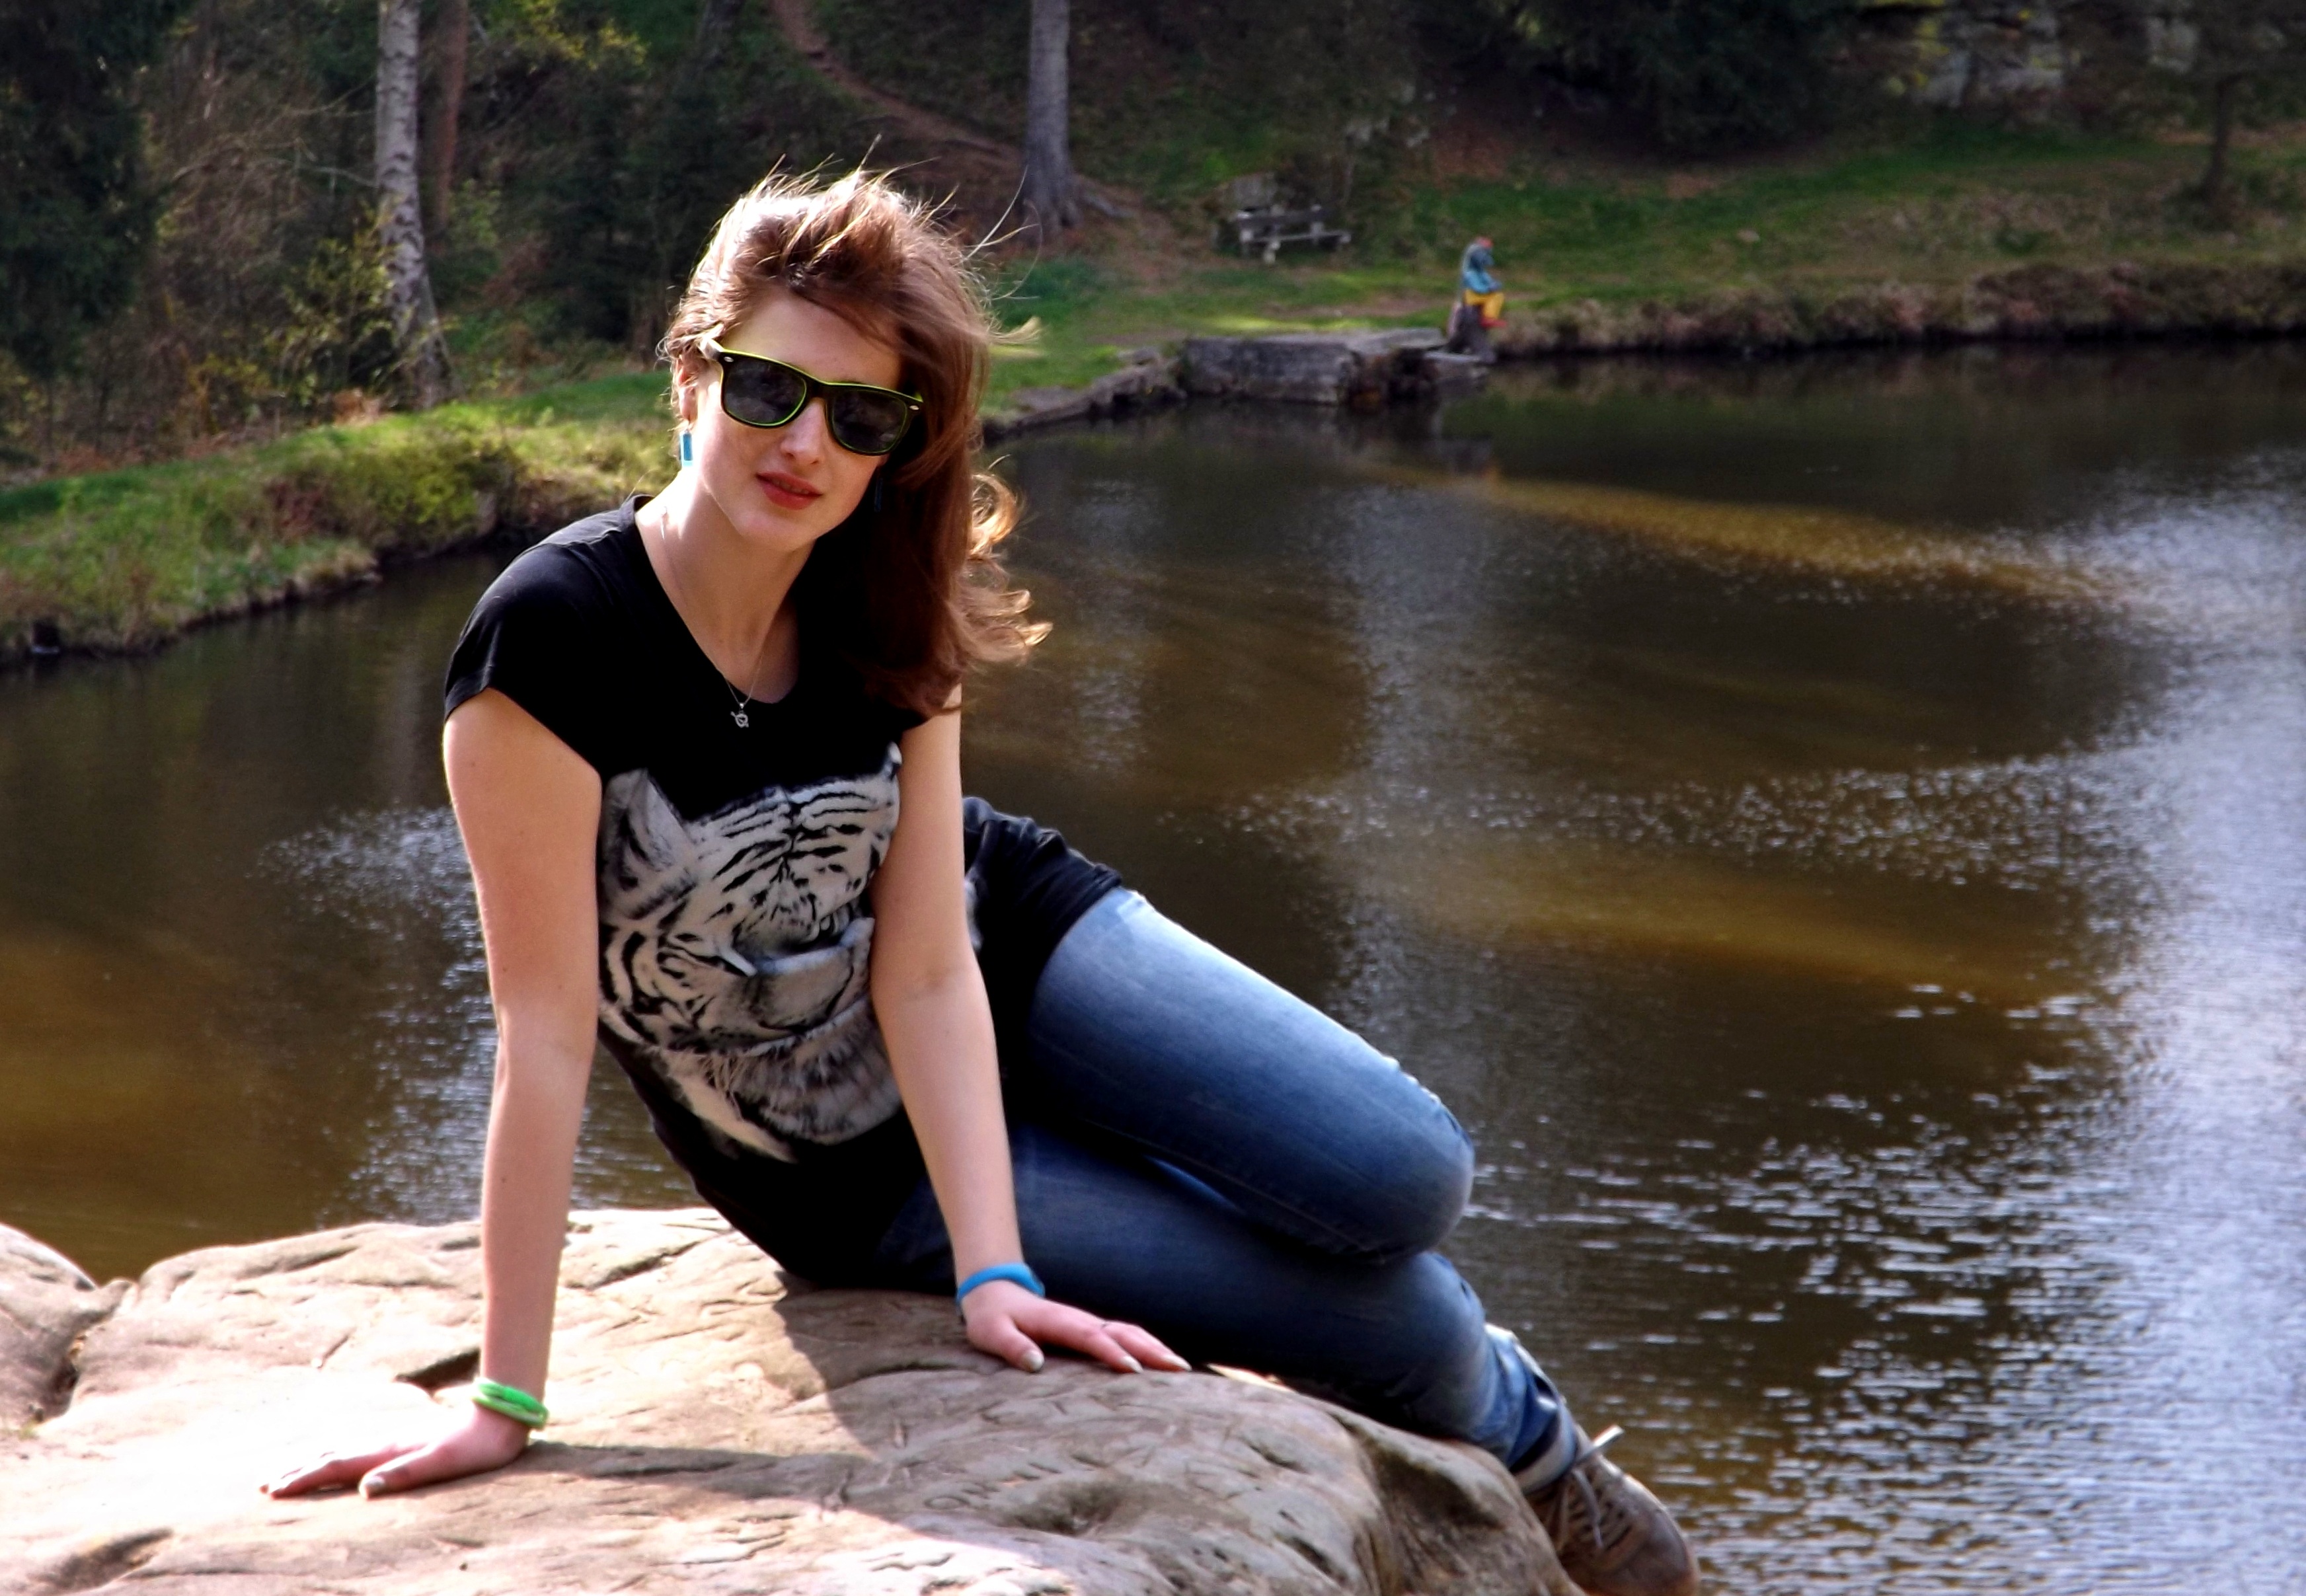
water, nature, girl, woman, photography, river, stone, pond, leg, portrait, model, peace, lady, season, human body, bank, photograph, beauty, image, character, photo shoot, portrait photography